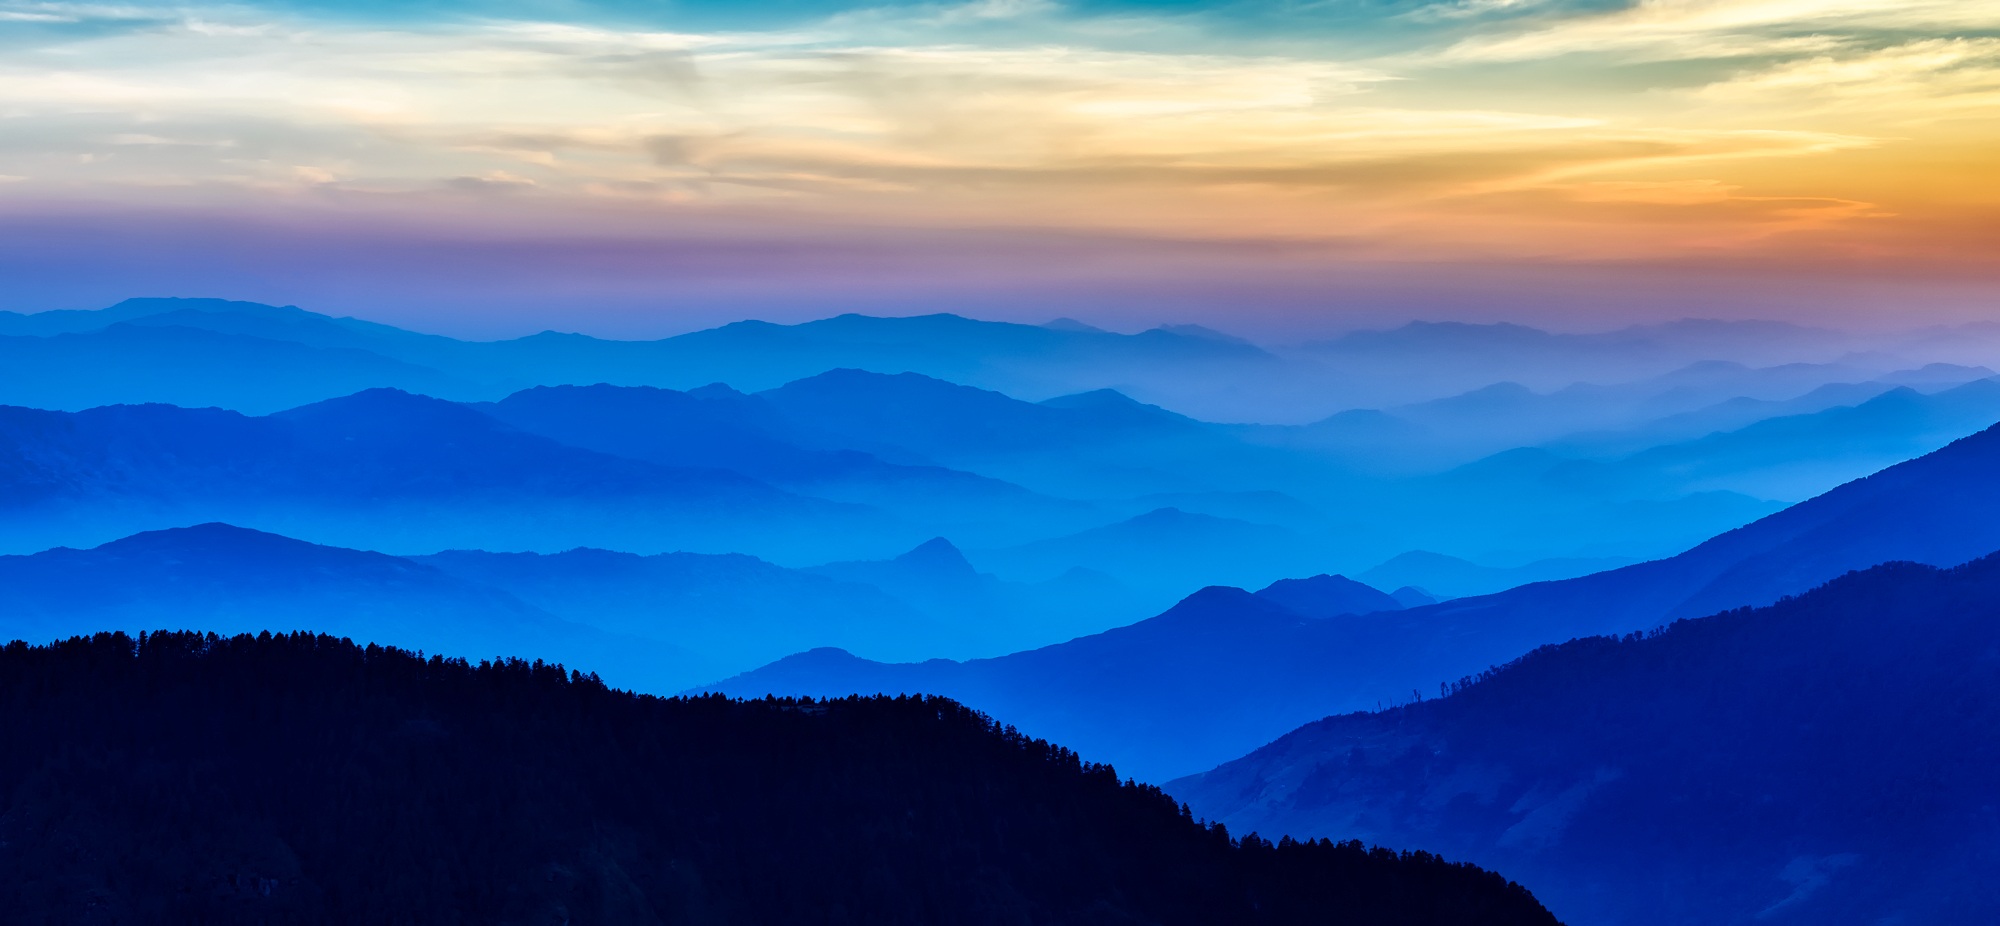
landscape, nature, horizon, mountain, cloud, sky, fog, sunrise, mist, countryside, morning, view, dawn, atmosphere, mountain range, country, panorama, dusk, remote, rural, haze, plain, nepal, outdoors, hdr, clouds, mountains, plateau, beautiful, atmospheric phenomenon, mountainous landforms